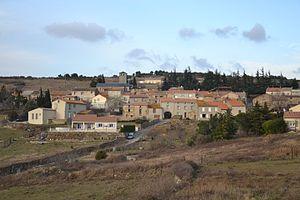
Vue générale du village